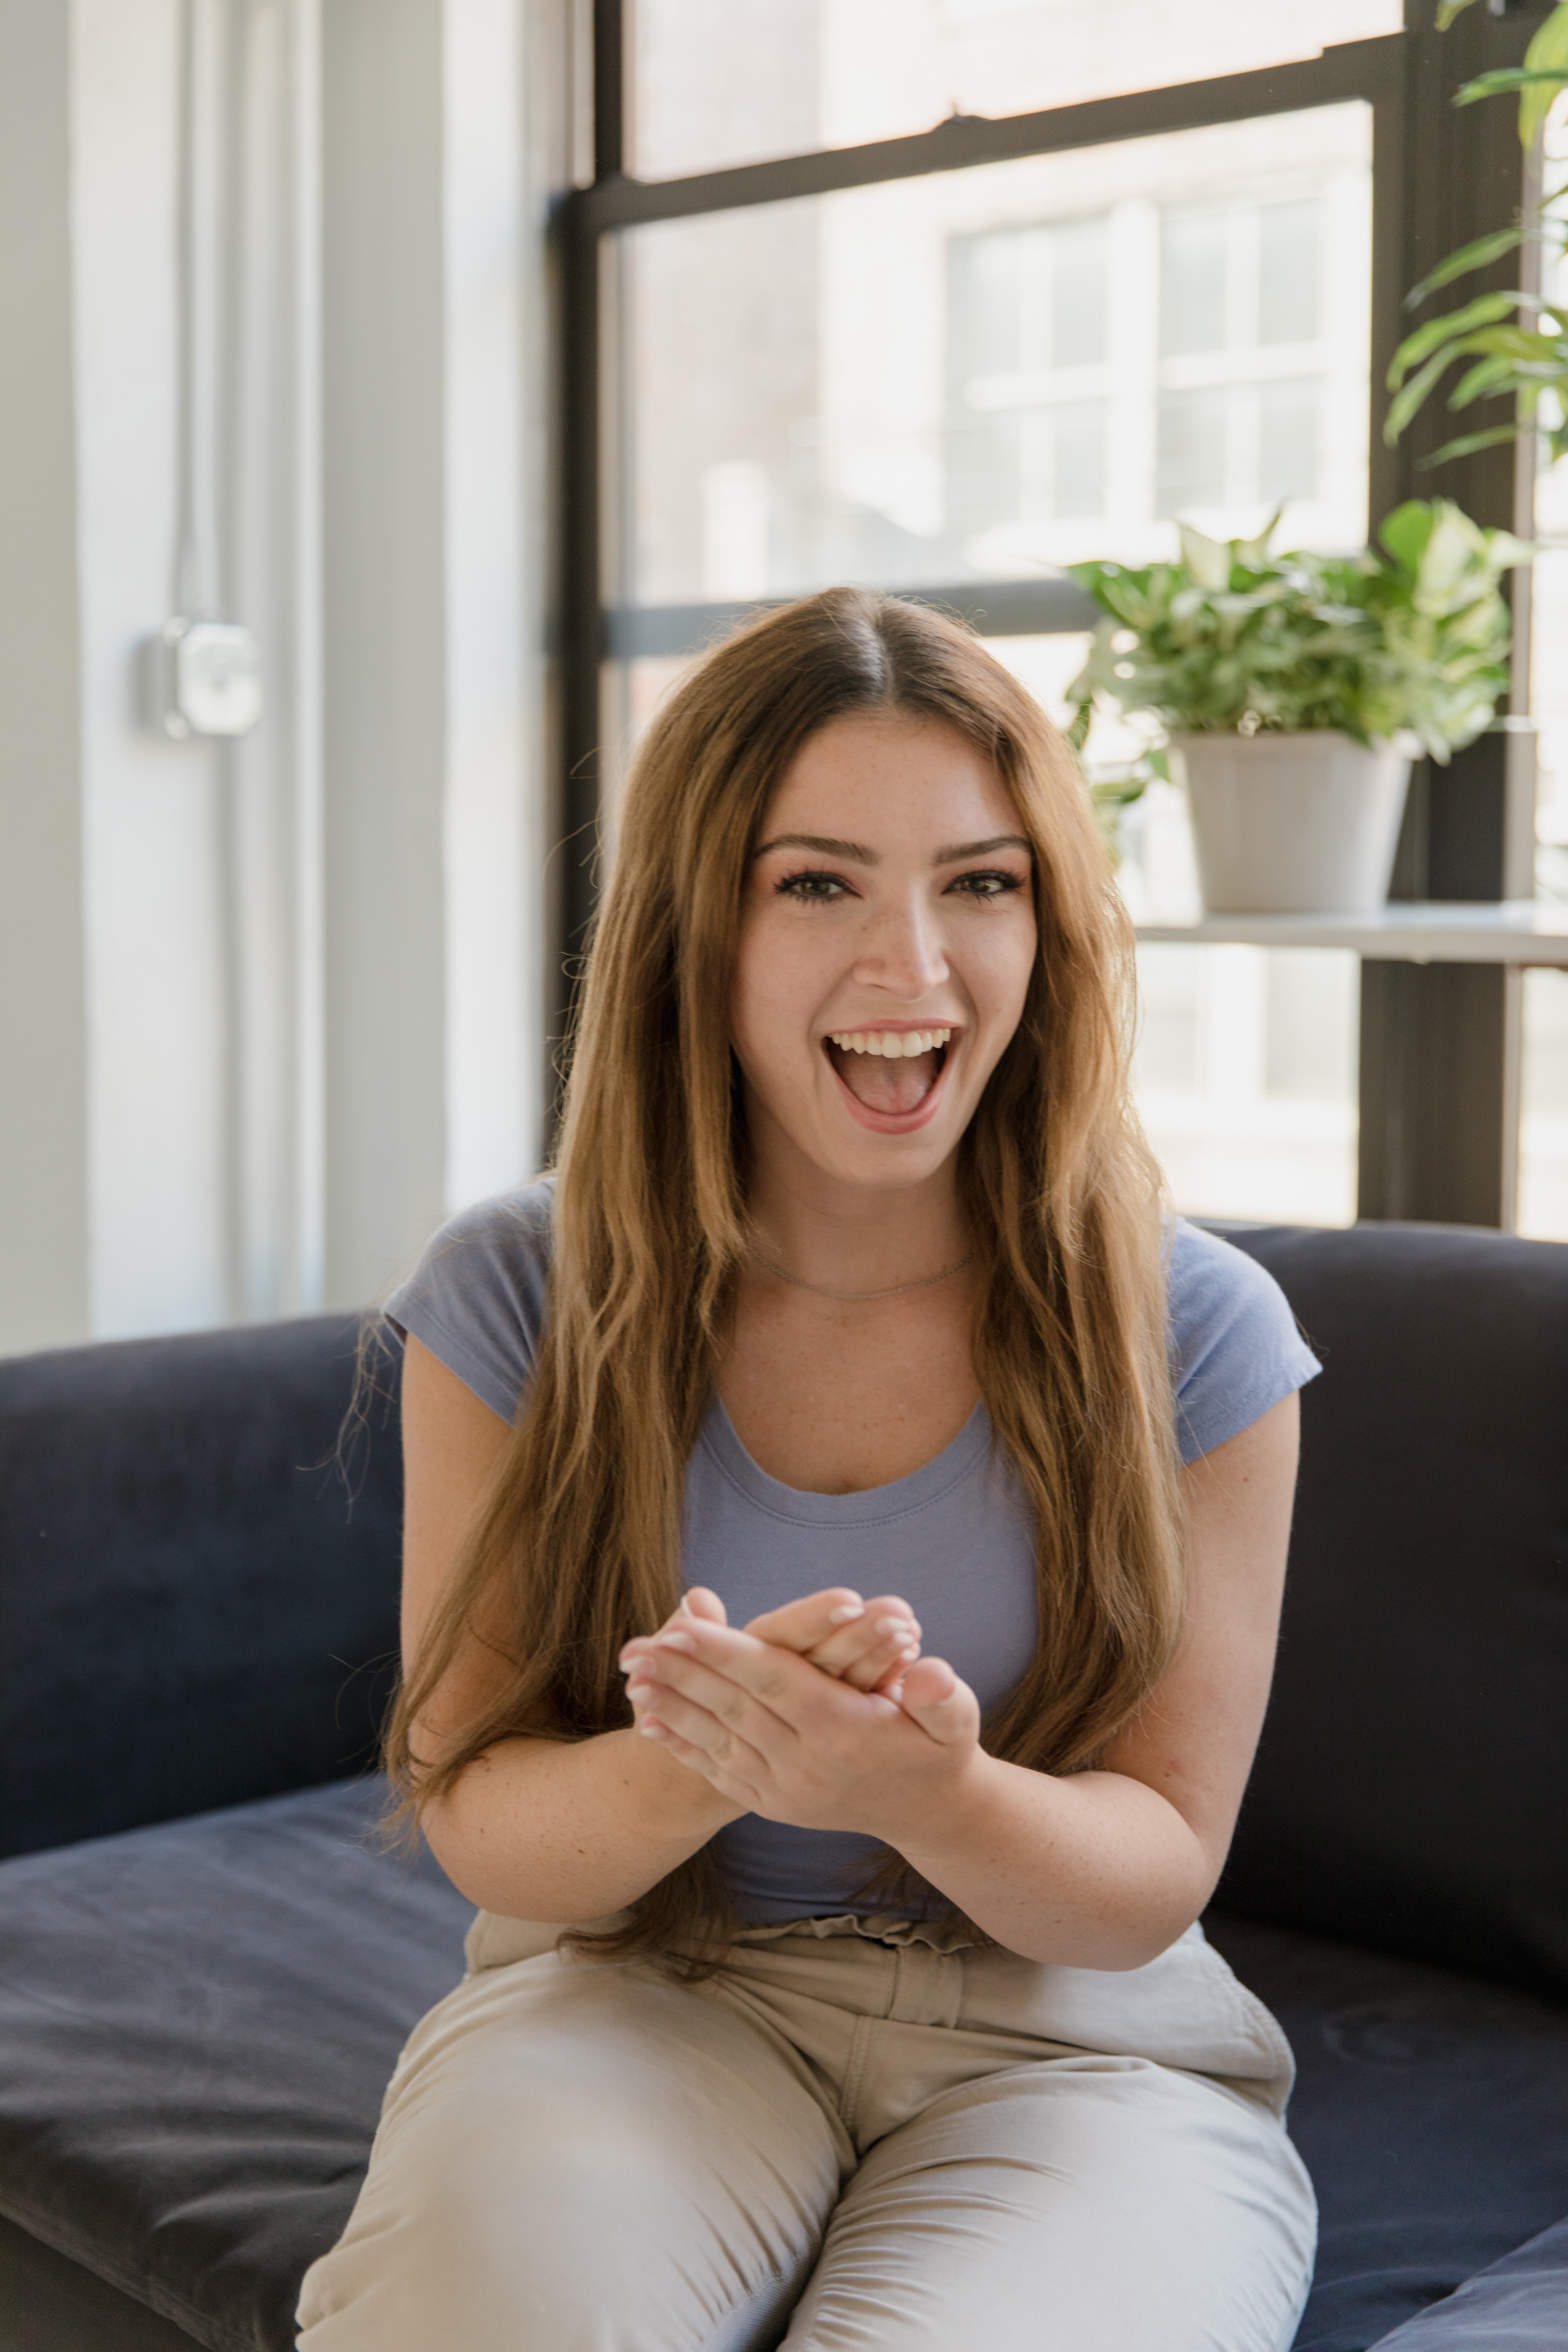
woman, hair, joint, smile, shoulder, arm, couch, comfort, plant, neck, flash photography, sleeve, happy, knee, waist, thigh, layered hair, elbow, trunk, long hair, leisure, beauty, t shirt, human leg, abdomen, electric blue, jewellery, blond, flooring, brown hair, sitting, necklace, sportswear, room, fun, denim, bracelet, portrait photography, laugh, eyewear, living room, photo shoot, portrait, vacation